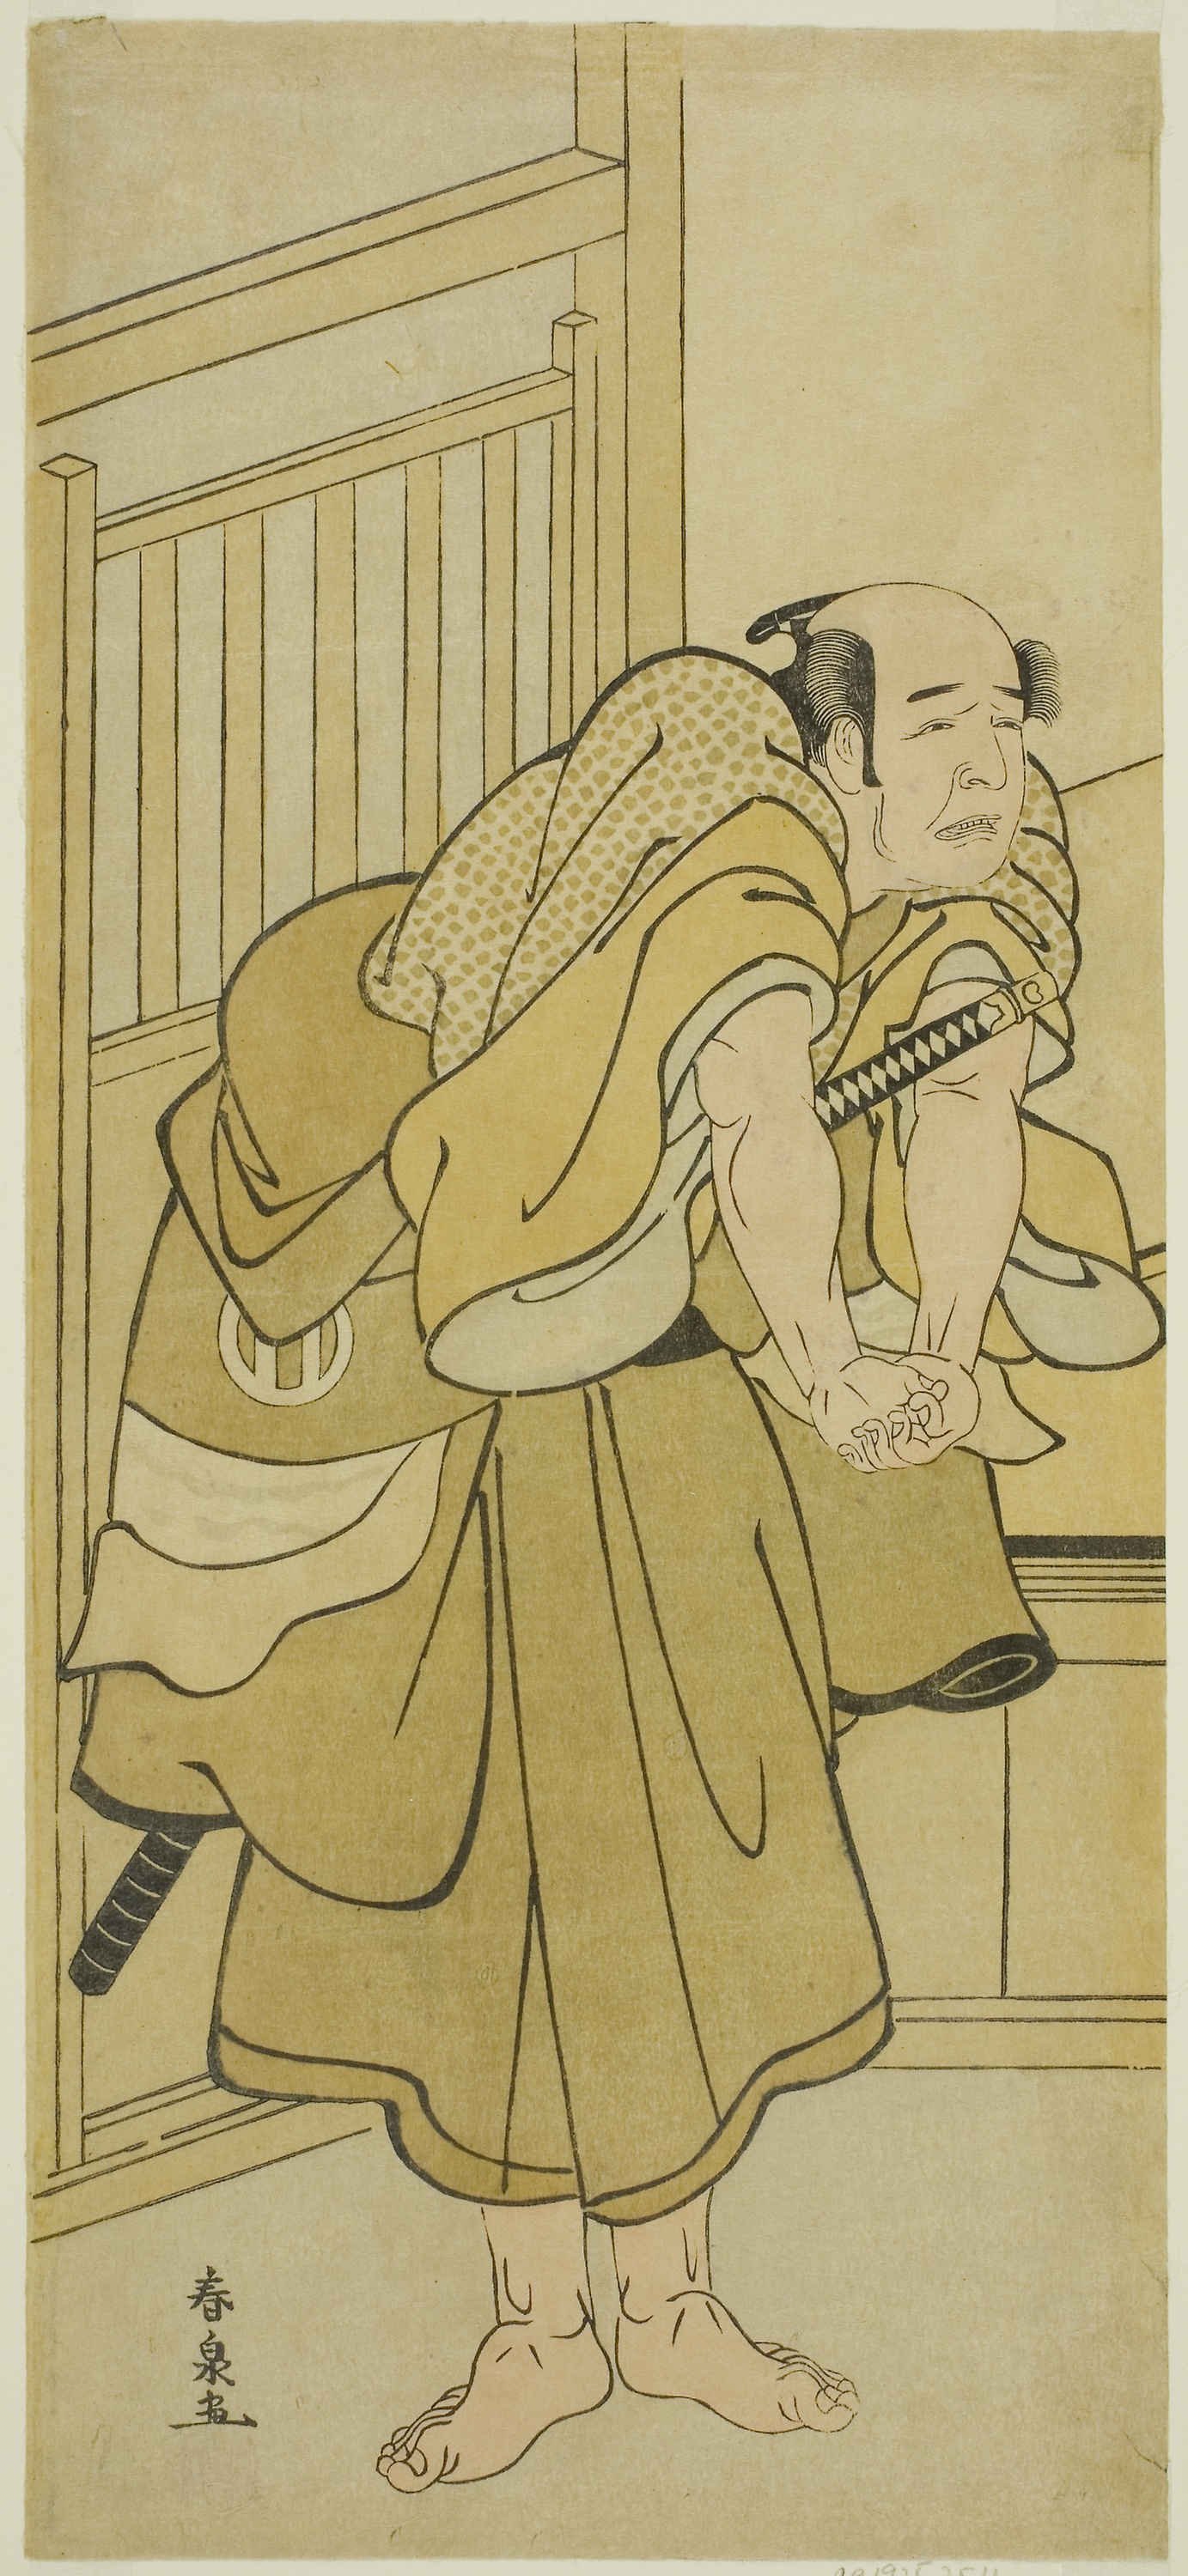
art, cartoon, text, illustration, drawing, fictional character, human behavior, artwork, paper, sketch, pattern, fiction, costume design